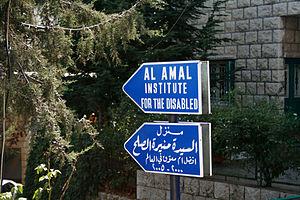
Mounira Solh a joué un rôle de premier plan au Liban pour la défense des droits des femmes et des personnes ayant un handicap. Elle a été l'une des premières femmes à se porter candidate à des élections parlementaires au Liban et dans le monde arabe,